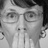
Emotion: surprise